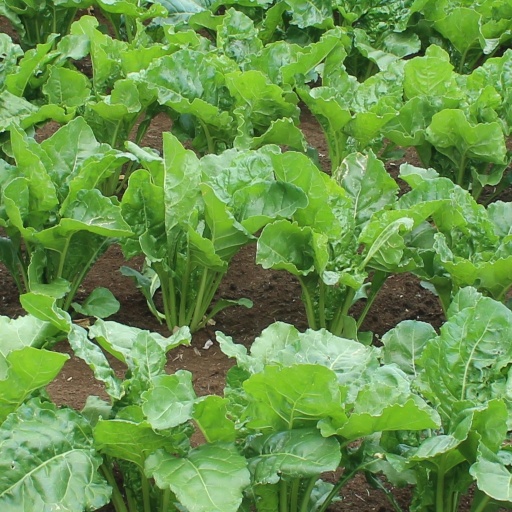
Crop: sugar beet